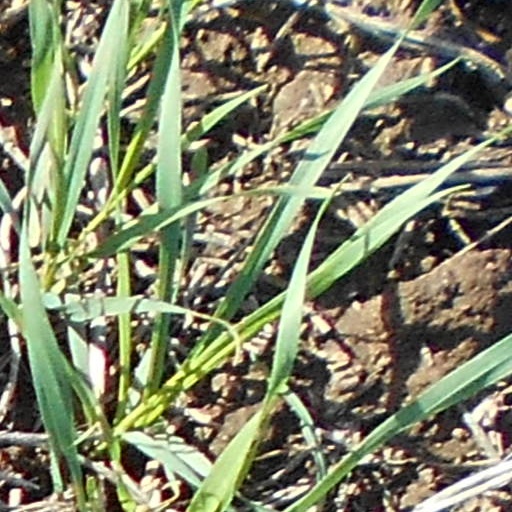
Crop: wheat